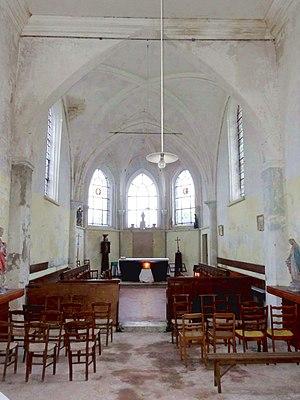
Intérieur de l'église - voir titre.
L'église Notre-Dame-de-la-Nativité est une église catholique paroissiale située à Lassy, en France. C'est une petite église à vaisseau unique, qui conserve encore son chœur gothique de l'époque de la fondation de la paroisse, au XIIIᵉ siècle. Cette partie est construite avec le même soin que les plus grandes églises de l'époque. L'abside a été retouchée vers le milieu du XVIᵉ siècle, sans modifier sa structure ni porter atteinte à son esthétique. Le clocher latéral, trapu et rustique, abrite une cloche de 1733, et date sans doute de cette même époque. C'est au XVIIIᵉ siècle également que la nef a été reconstruite et muni d'un sobre portail de style classique. Les mutilations que le chœur a subies lors de réparations maladroites, et l'absence de tout décor sculpté à l'extérieur n'ont pas justifié une protection au titre des monuments historiques de l'église à ce jour. La cloche et les fonts baptismaux de 1556 sont toutefois classés. L'église Notre-Dame est affiliée à la paroisse de Luzarches, et les messes dominicales y sont célébrées environ toutes les six semaines d'octobre à juin, le dimanche à 9 h 30.